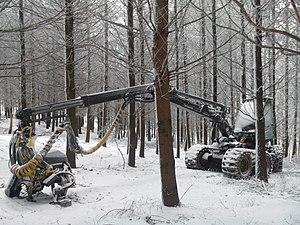
Abatteuse sous la neige, à Saint-Just-d'Avray, dans le Rhône (France).